Epigenetics

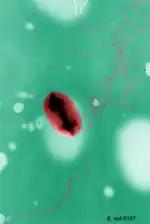
"Escherichia coli" bacteria

While epigenetics is of fundamental importance in eukaryotes, especially metazoans, it plays a different role in bacteria. Most importantly, eukaryotes use epigenetic mechanisms primarily to regulate gene expression which bacteria rarely do. However, bacteria make widespread use of postreplicative DNA methylation for the epigenetic control of DNA-protein interactions. Bacteria also use DNA adenine methylation (rather than DNA cytosine methylation) as an epigenetic signal. DNA adenine methylation is important in bacteria virulence in organisms such as "Escherichia coli", "Salmonella, Vibrio, Yersinia, Haemophilus", and "Brucella". In "Alphaproteobacteria", methylation of adenine regulates the cell cycle and couples gene transcription to DNA replication. In "Gammaproteobacteria", adenine methylation provides signals for DNA replication, chromosome segregation, mismatch repair, packaging of bacteriophage, transposase activity and regulation of gene expression. There exists a genetic switch controlling "Streptococcus pneumoniae" (the pneumococcus) that allows the bacterium to randomly change its characteristics into six alternative states that could pave the way to improved vaccines. Each form is randomly generated by a phase variable methylation system. The ability of the pneumococcus to cause deadly infections is different in each of these six states. Similar systems exist in other bacterial genera. In Bacillota such as "Clostridioides difficile," adenine methylation regulates sporulation, biofilm formation and host-adaptation.